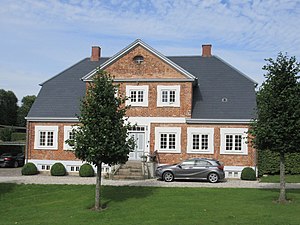
Fredede bygninger i Hillerød Kommune
Denne liste over fredede bygninger i Hillerød Kommune viser alle fredede bygninger i Hillerød Kommune, bortset fra kirker. Listen bygger på data fra Kulturarvsstyrelsen.